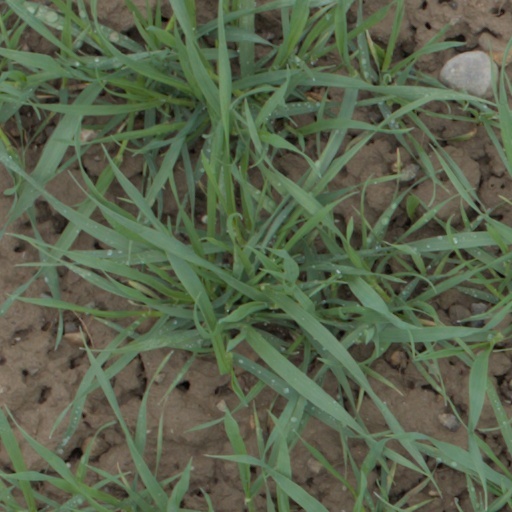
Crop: wheat